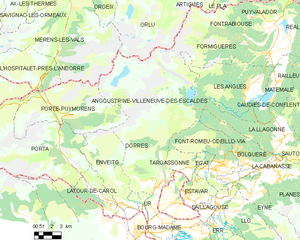
Angoustrine-Villeneuve-des-Escaldes
Kort over kommunen
Kort over kommunen
Angoustrine-Villeneuve-des-Escaldes er en kommune og kommune i departementet Pyrénées-Orientales i Sydfrankrig. Kommunen har navn efter de to landsbyer Angoustrine og Villeneuve-des-Escaldes.